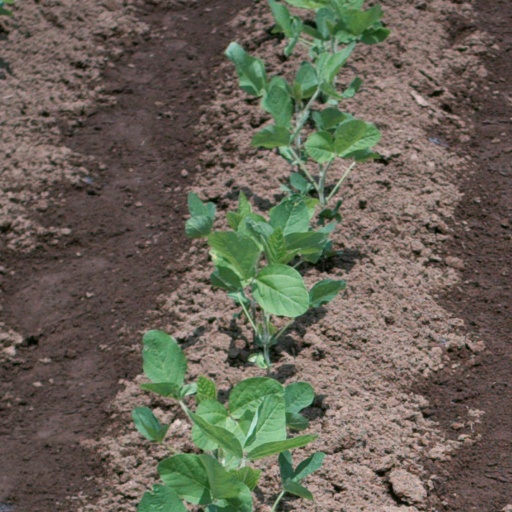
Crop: soybean